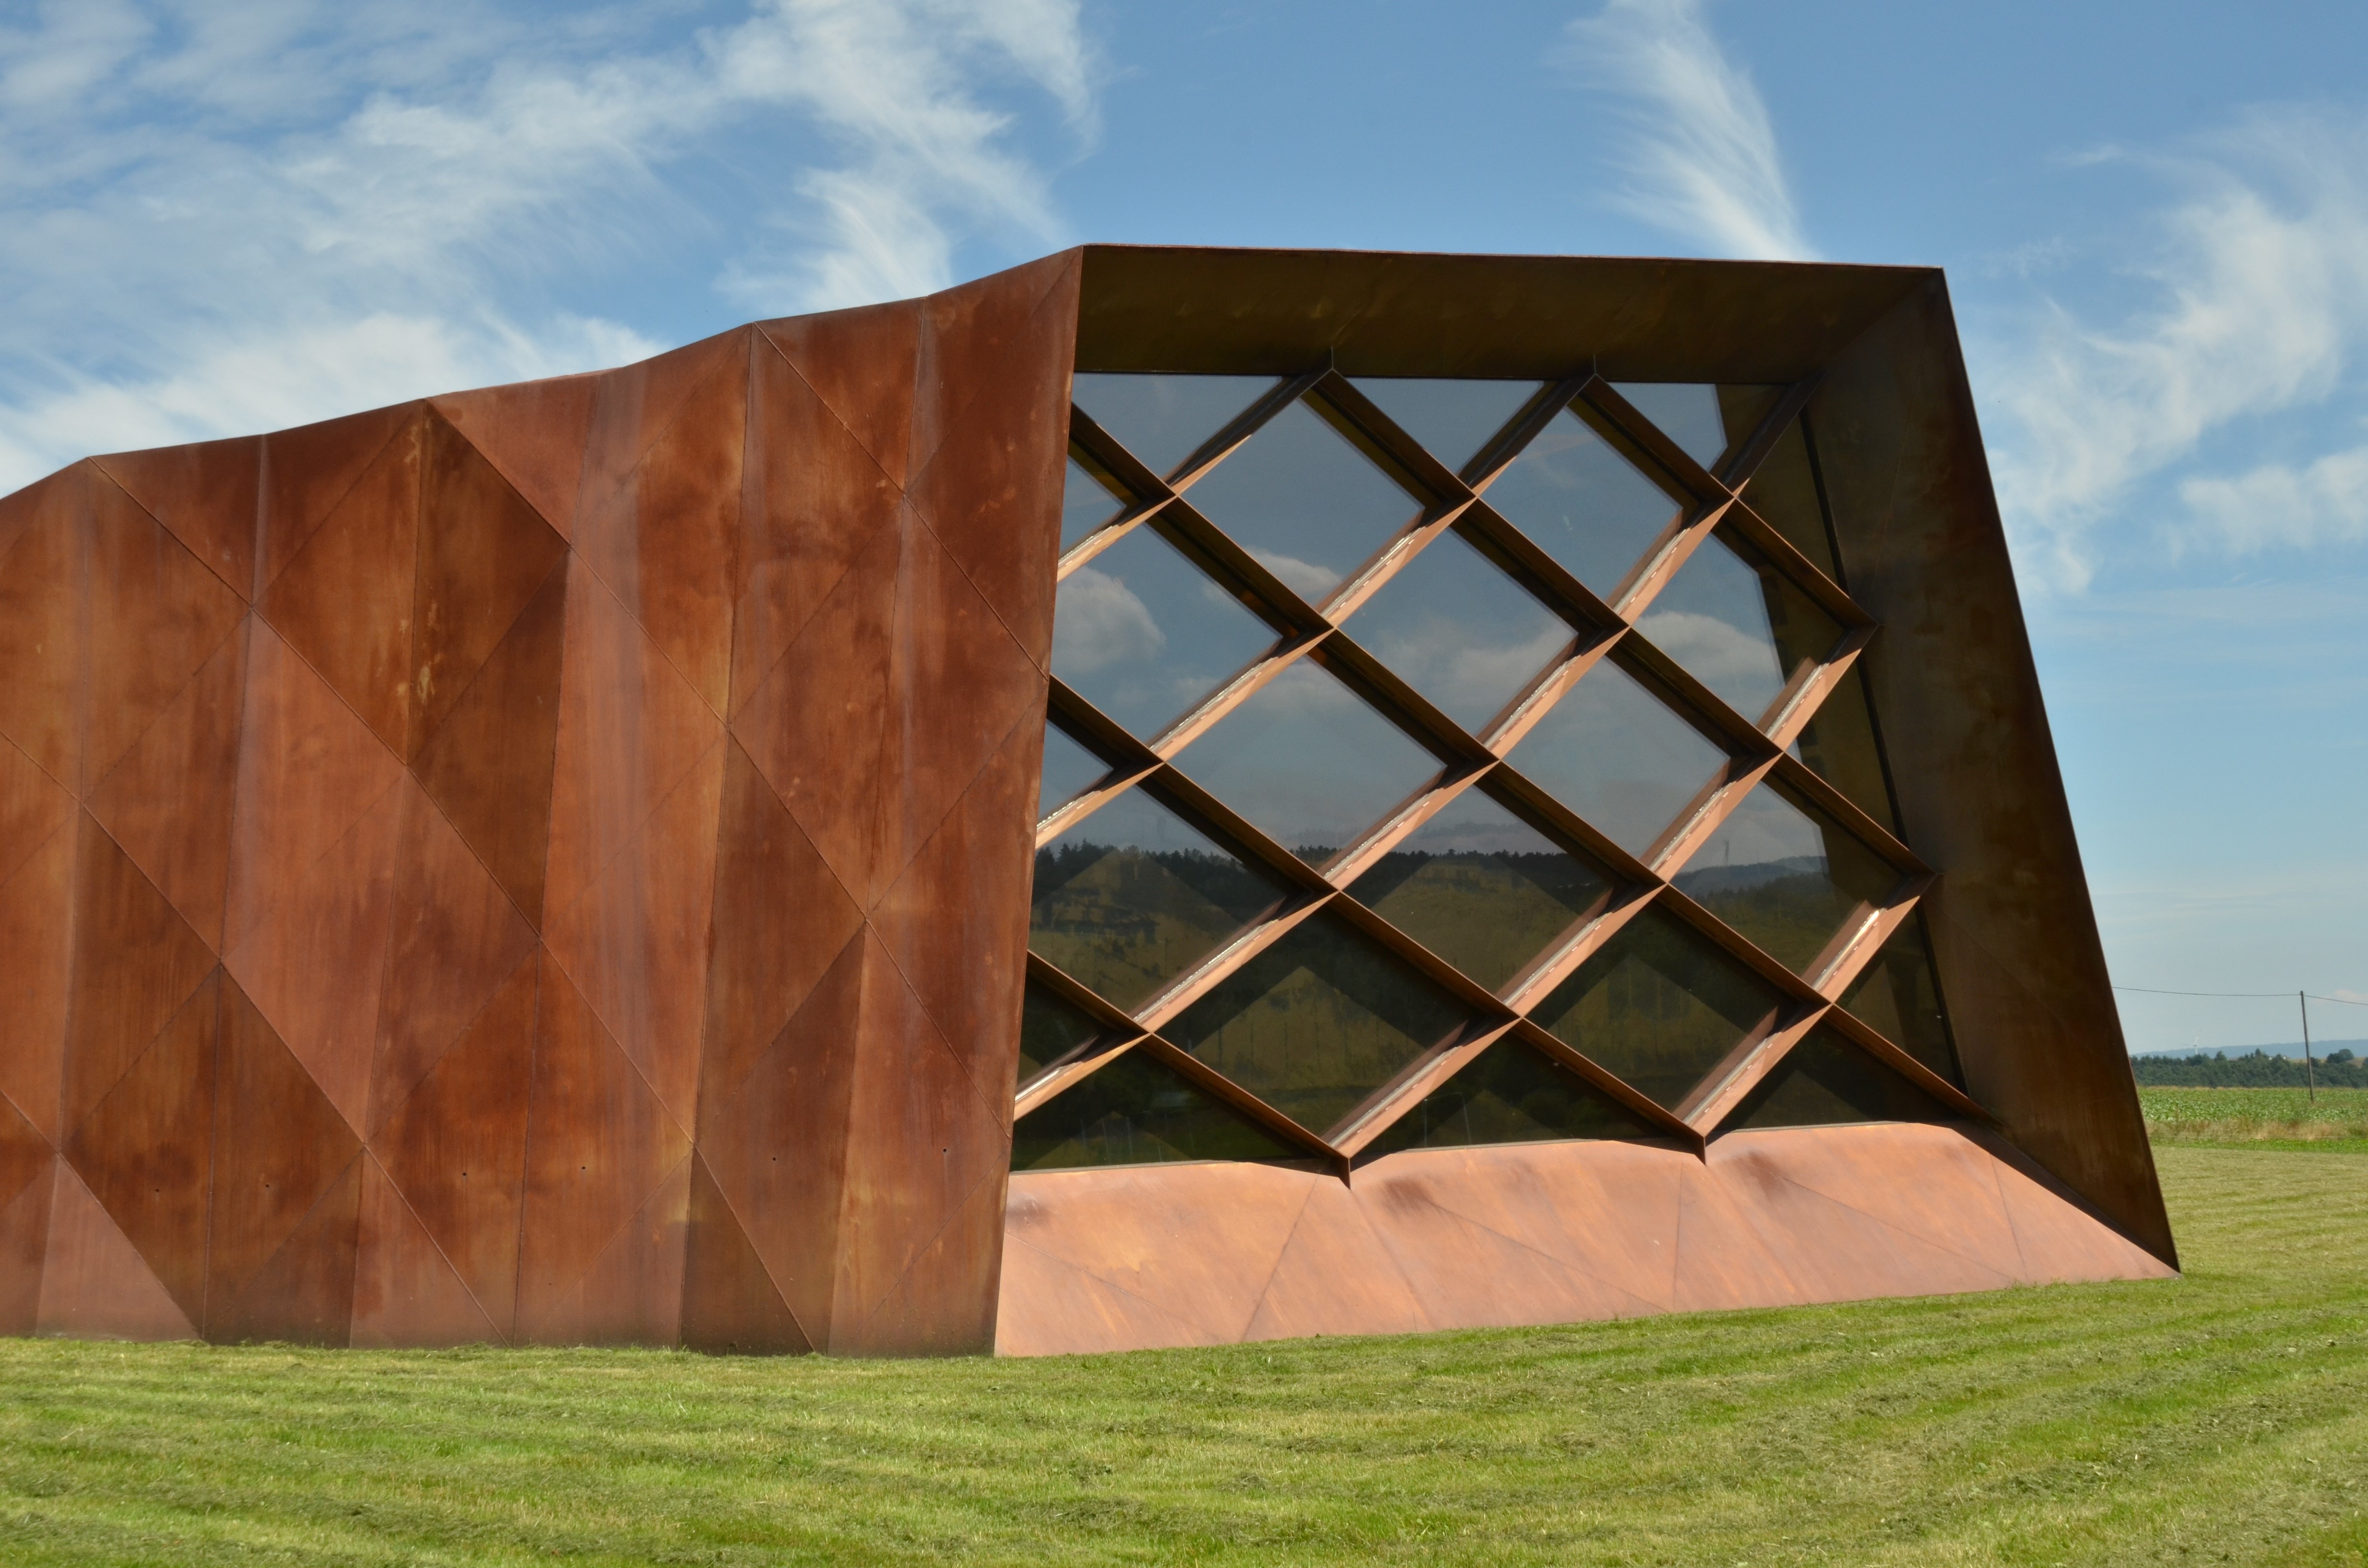
architecture, structure, wood, building, military, rust, soldier, metal, facade, modern, war, commemorate, germany, caught, second world war, concentration camp, labor camp, hinzert